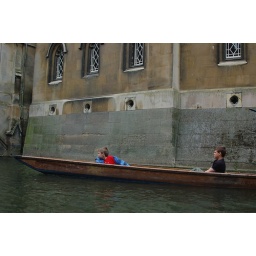
boys in a boat